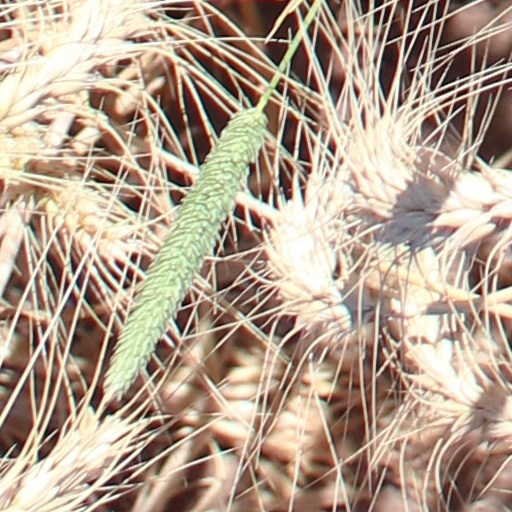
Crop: wheat